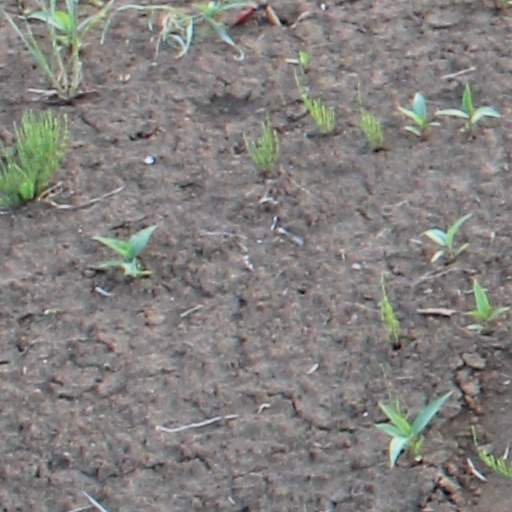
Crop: wheat